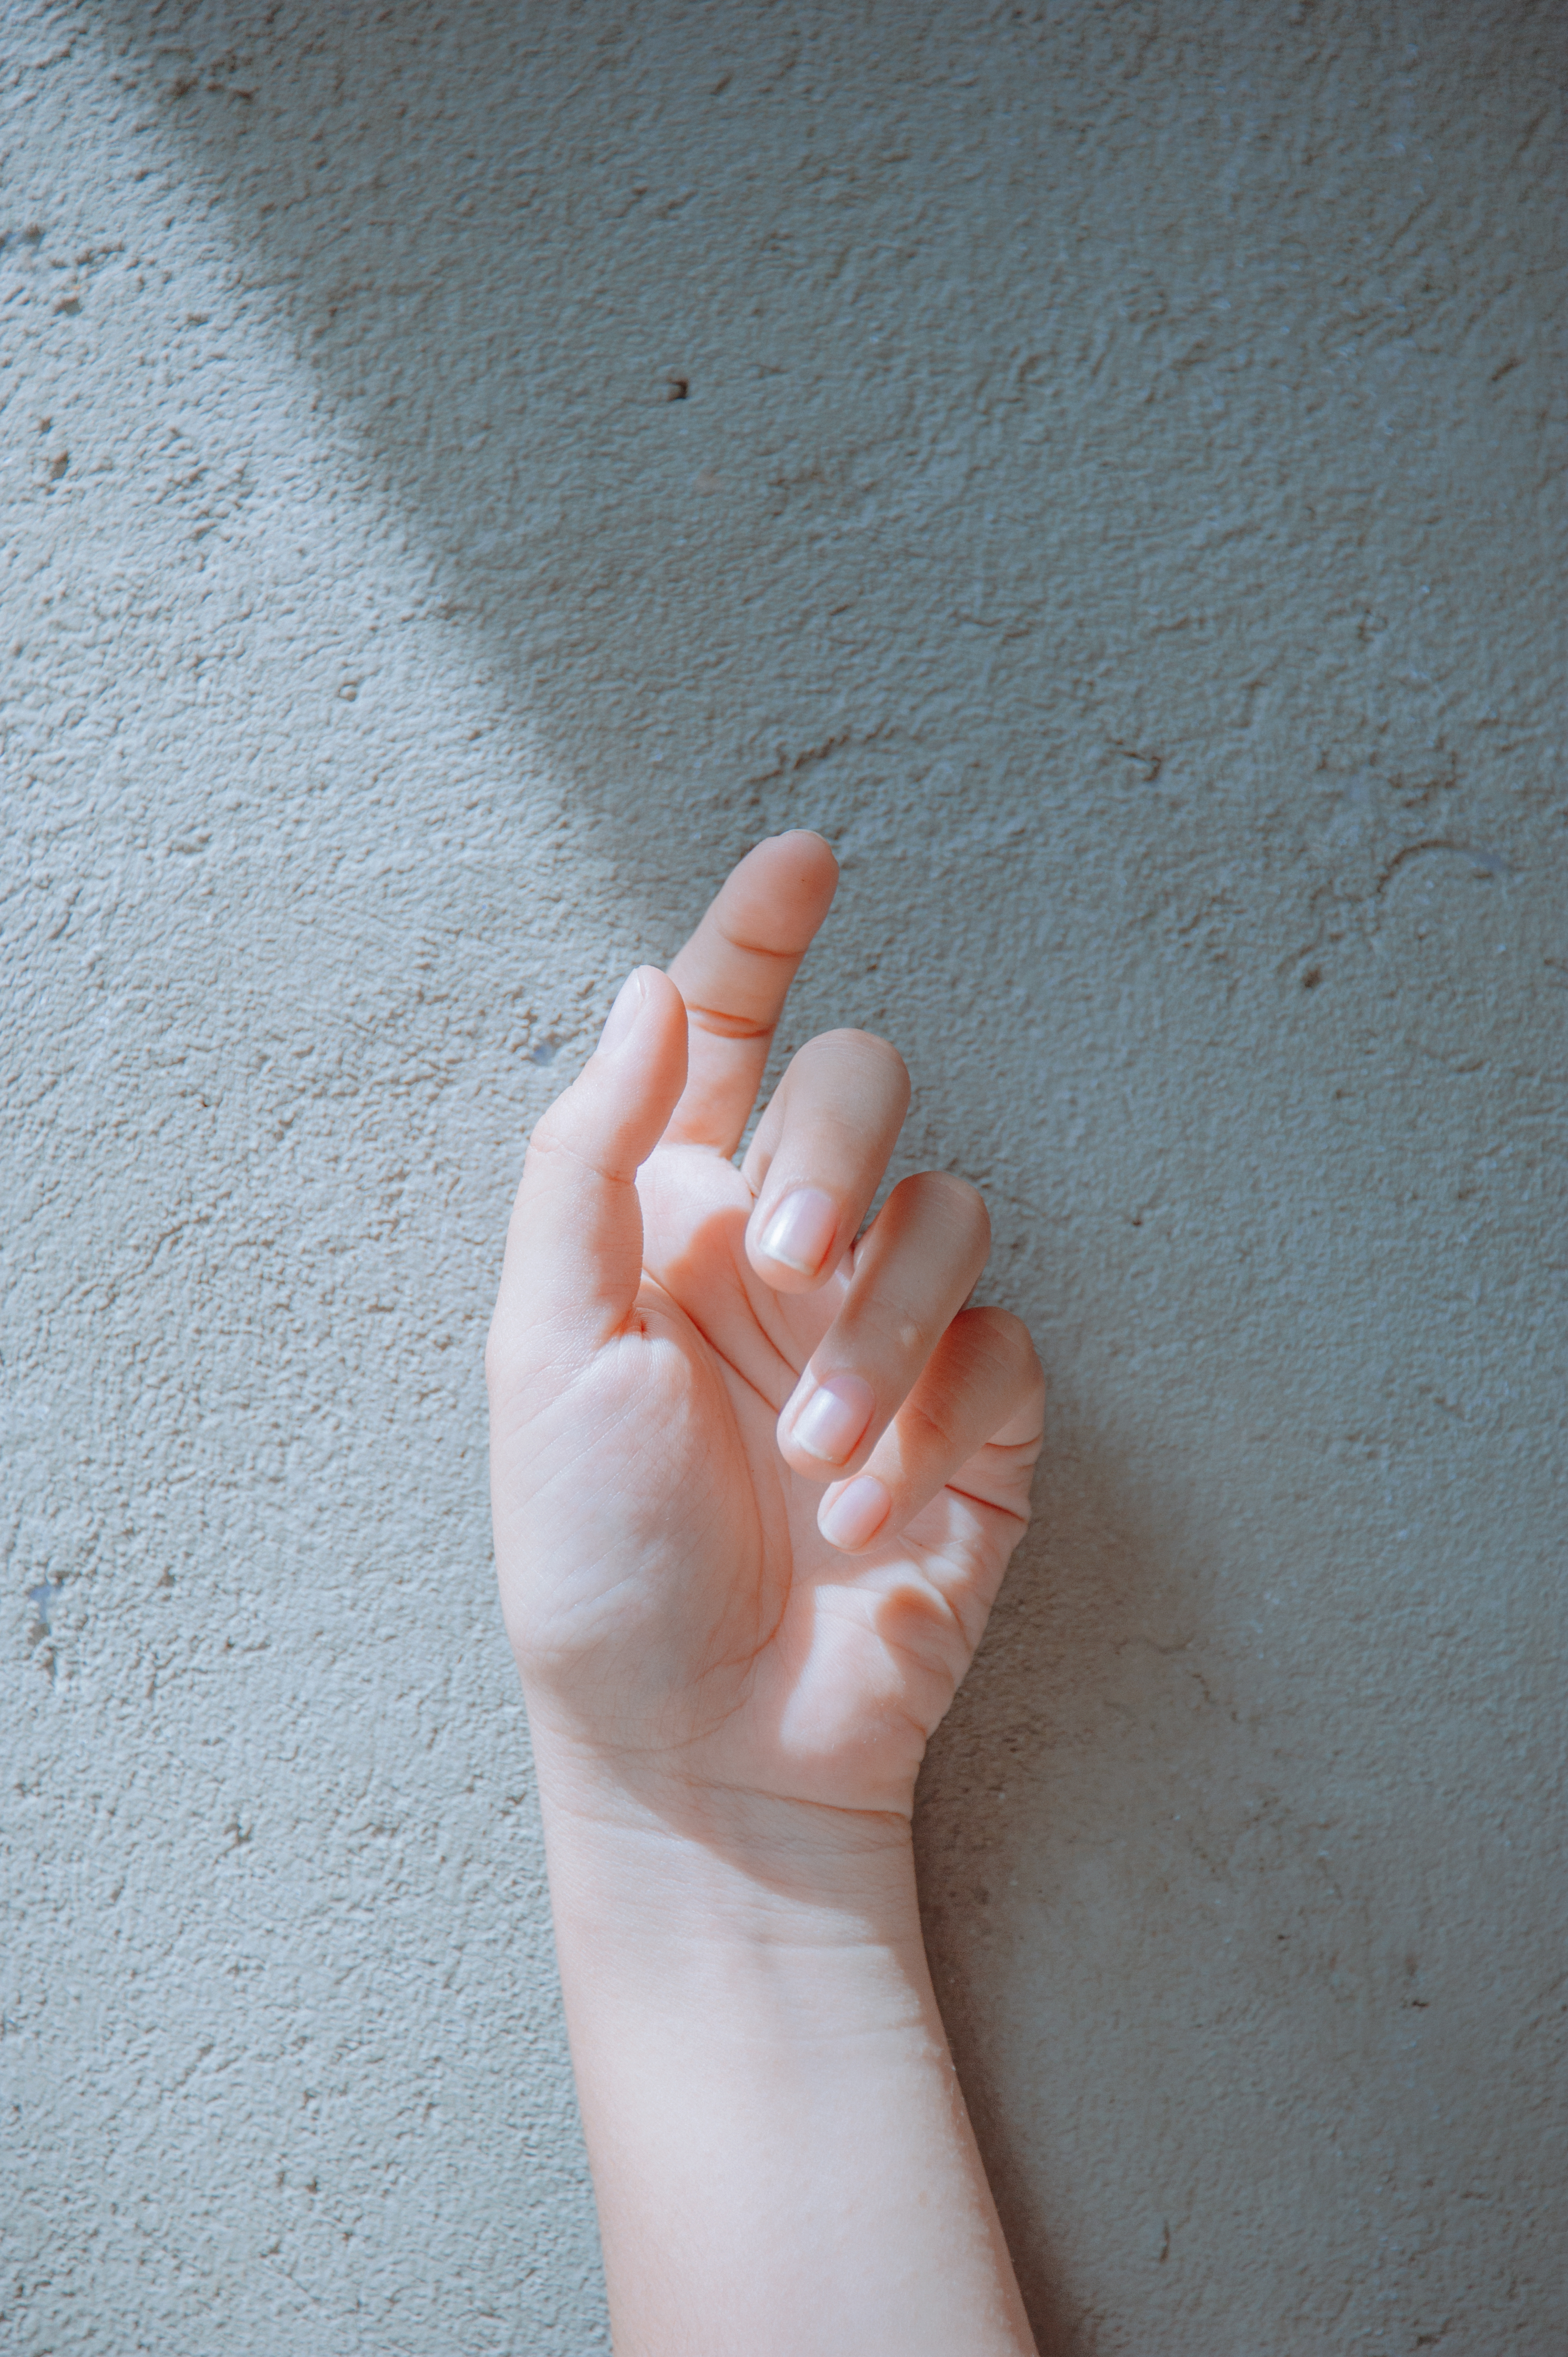
love, cute, portrait, beautiful, happy, girl, hand, finger, thumb, nail, hand model, joint